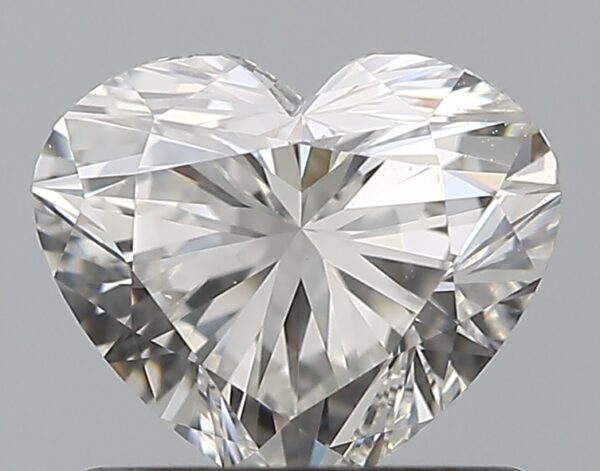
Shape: heart
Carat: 0.8
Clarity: VS2
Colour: G
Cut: EX
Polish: EX
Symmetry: EX
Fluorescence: N
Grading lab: GIA
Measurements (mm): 5.57 x 6.5 x 3.86